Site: brandenburg
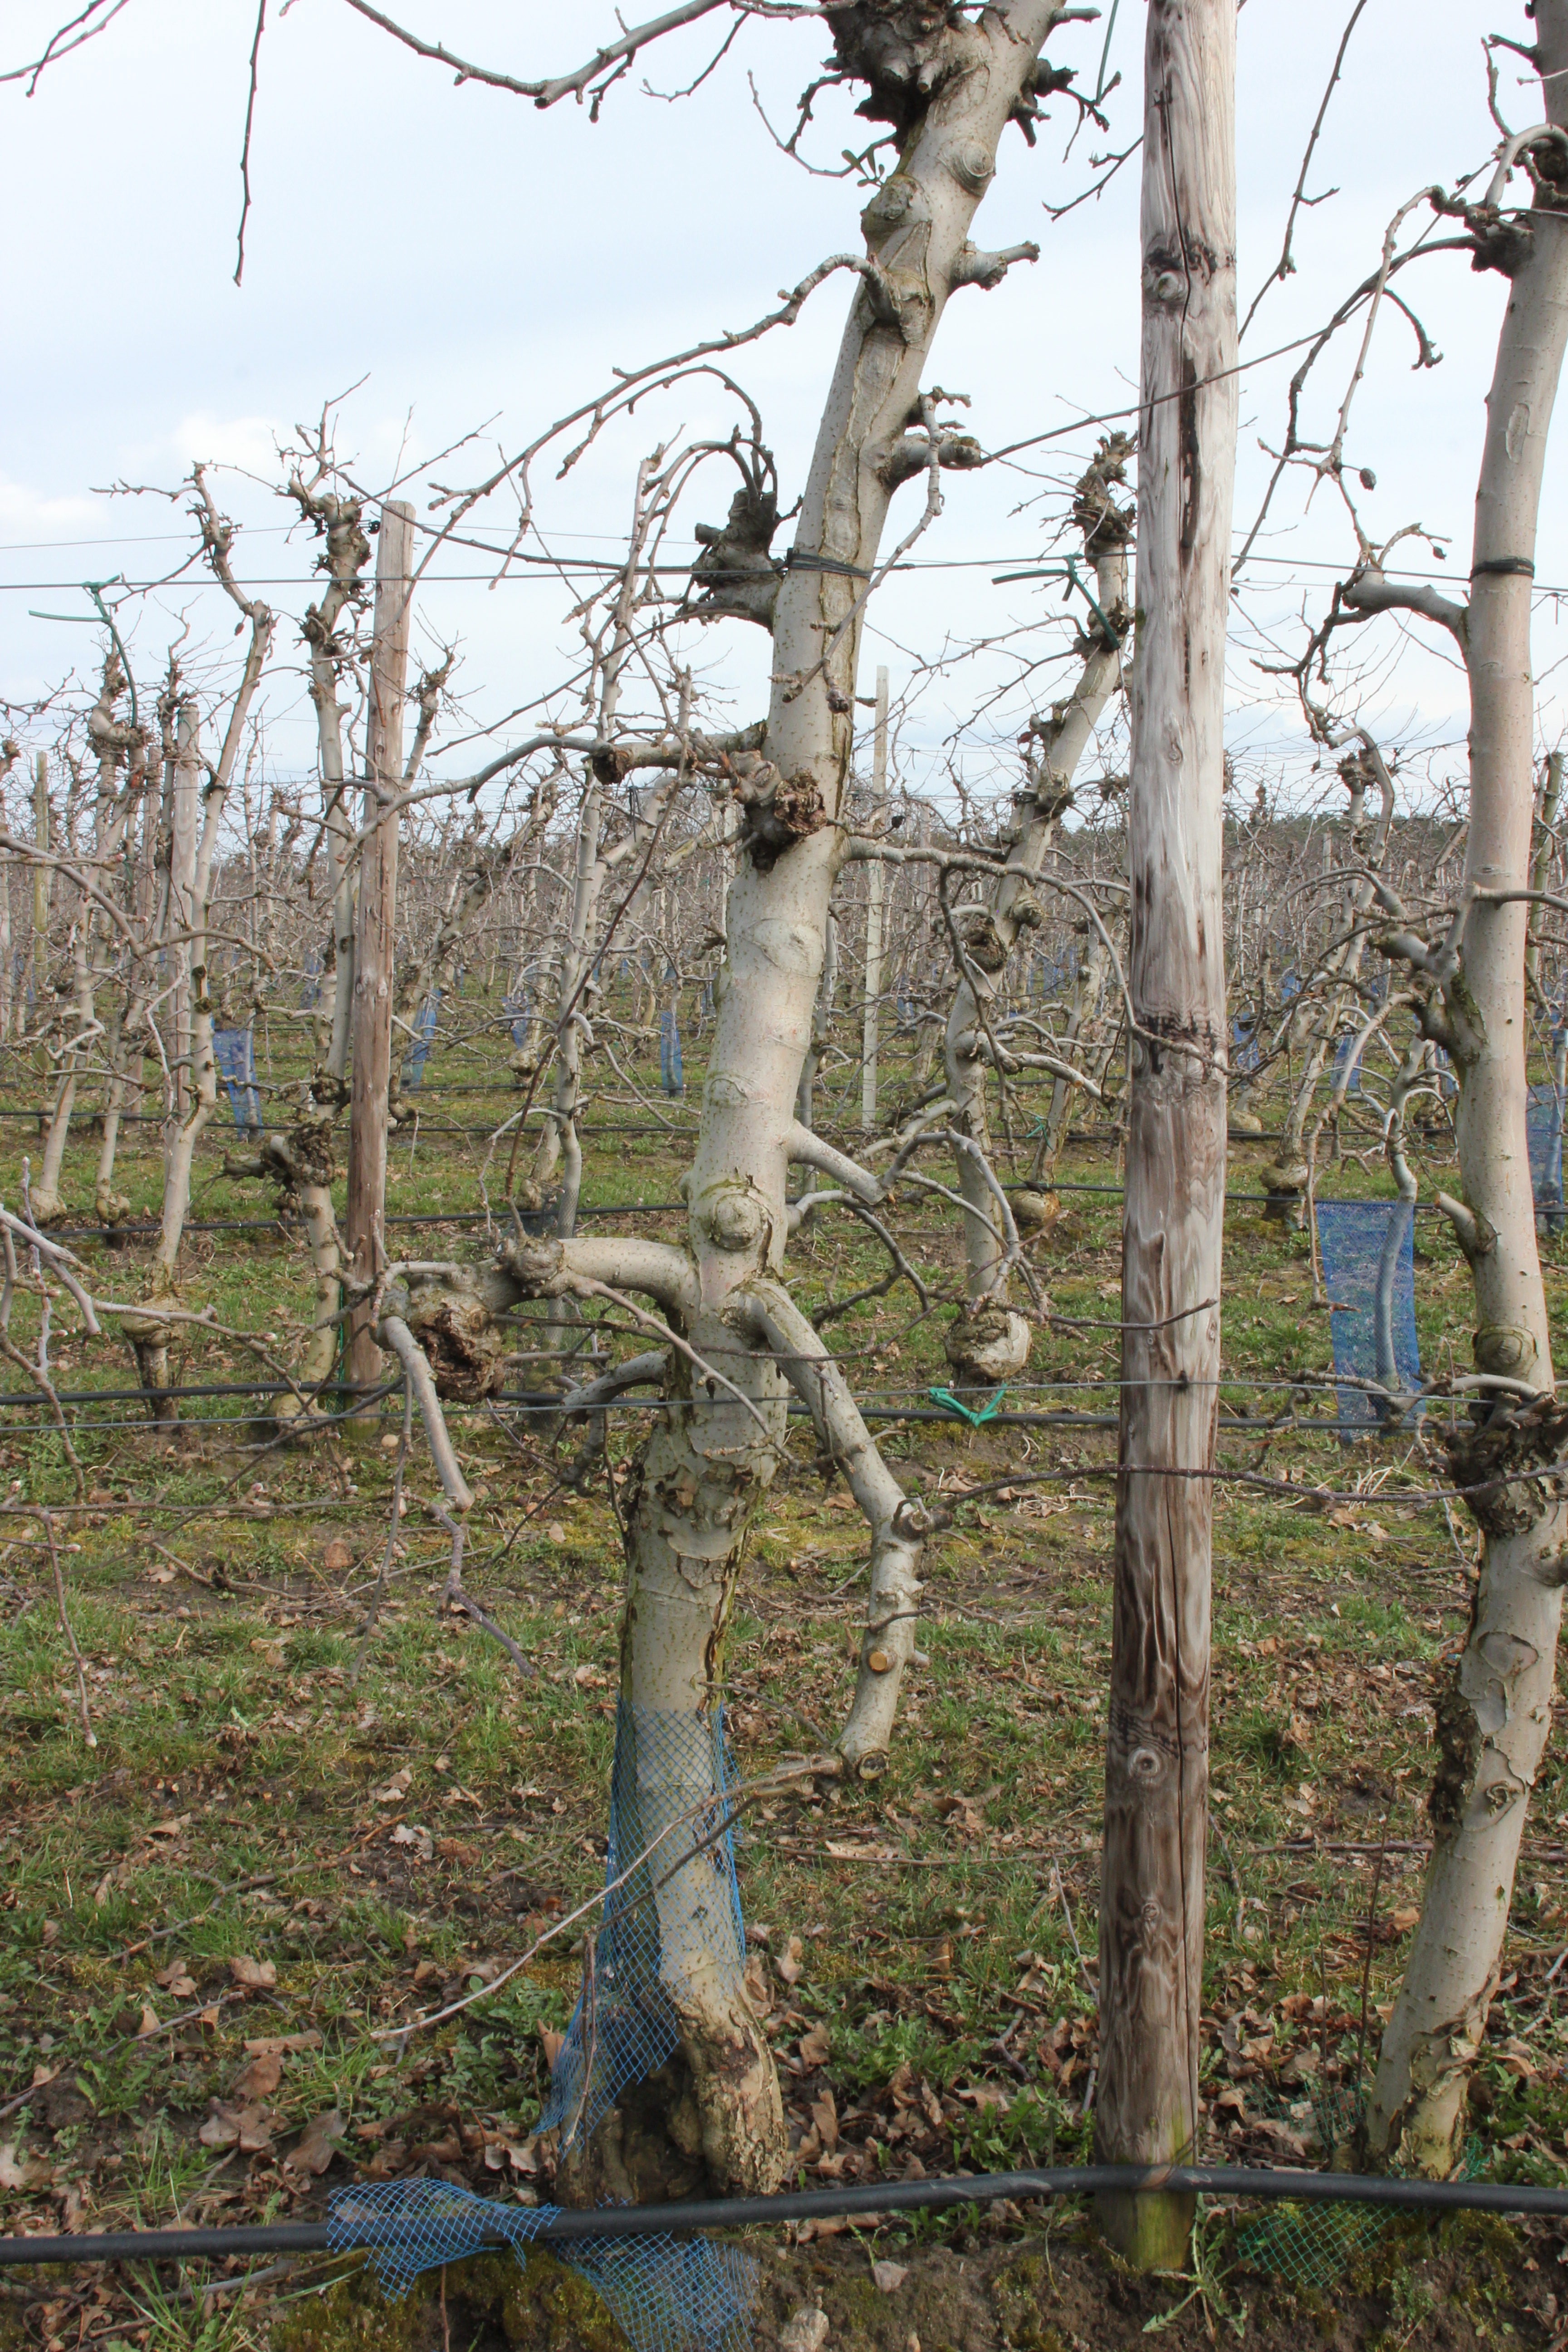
Growth stage (BBCH 01): Bud development